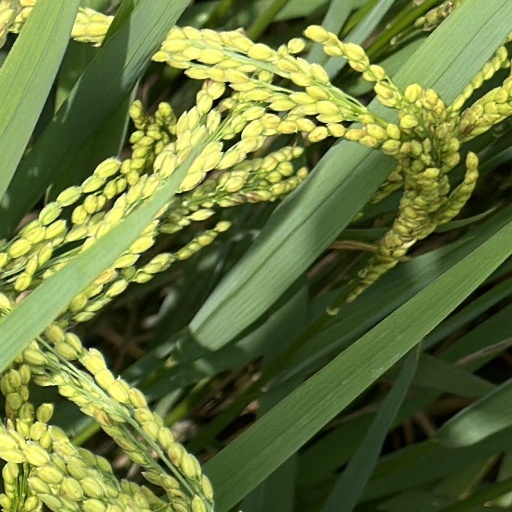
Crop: rice